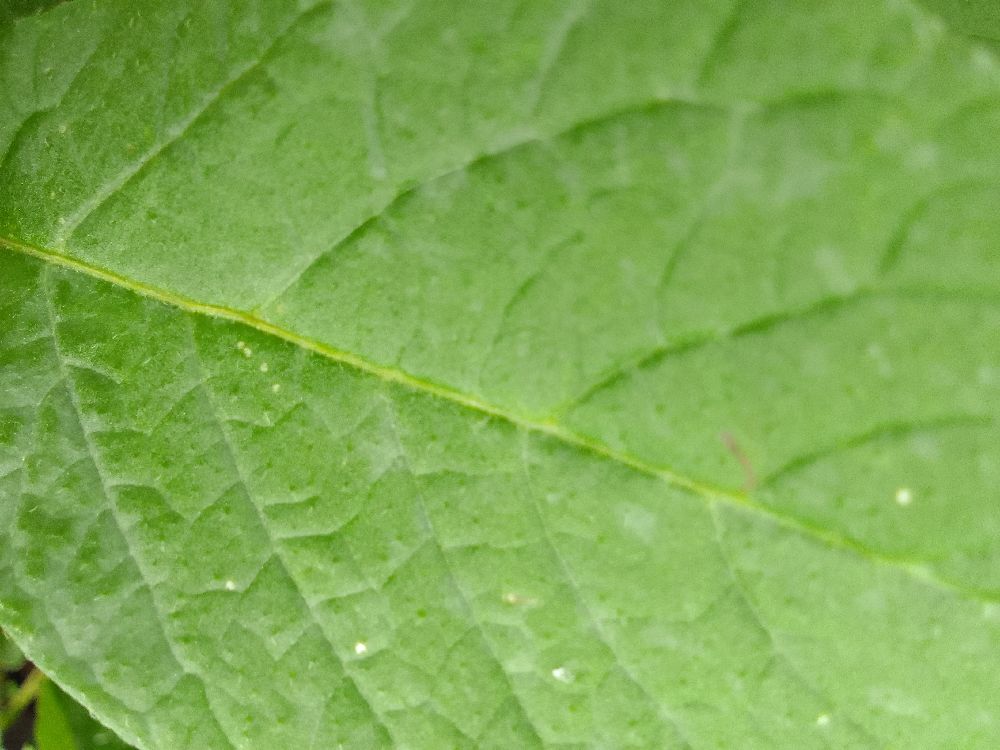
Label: Healthy